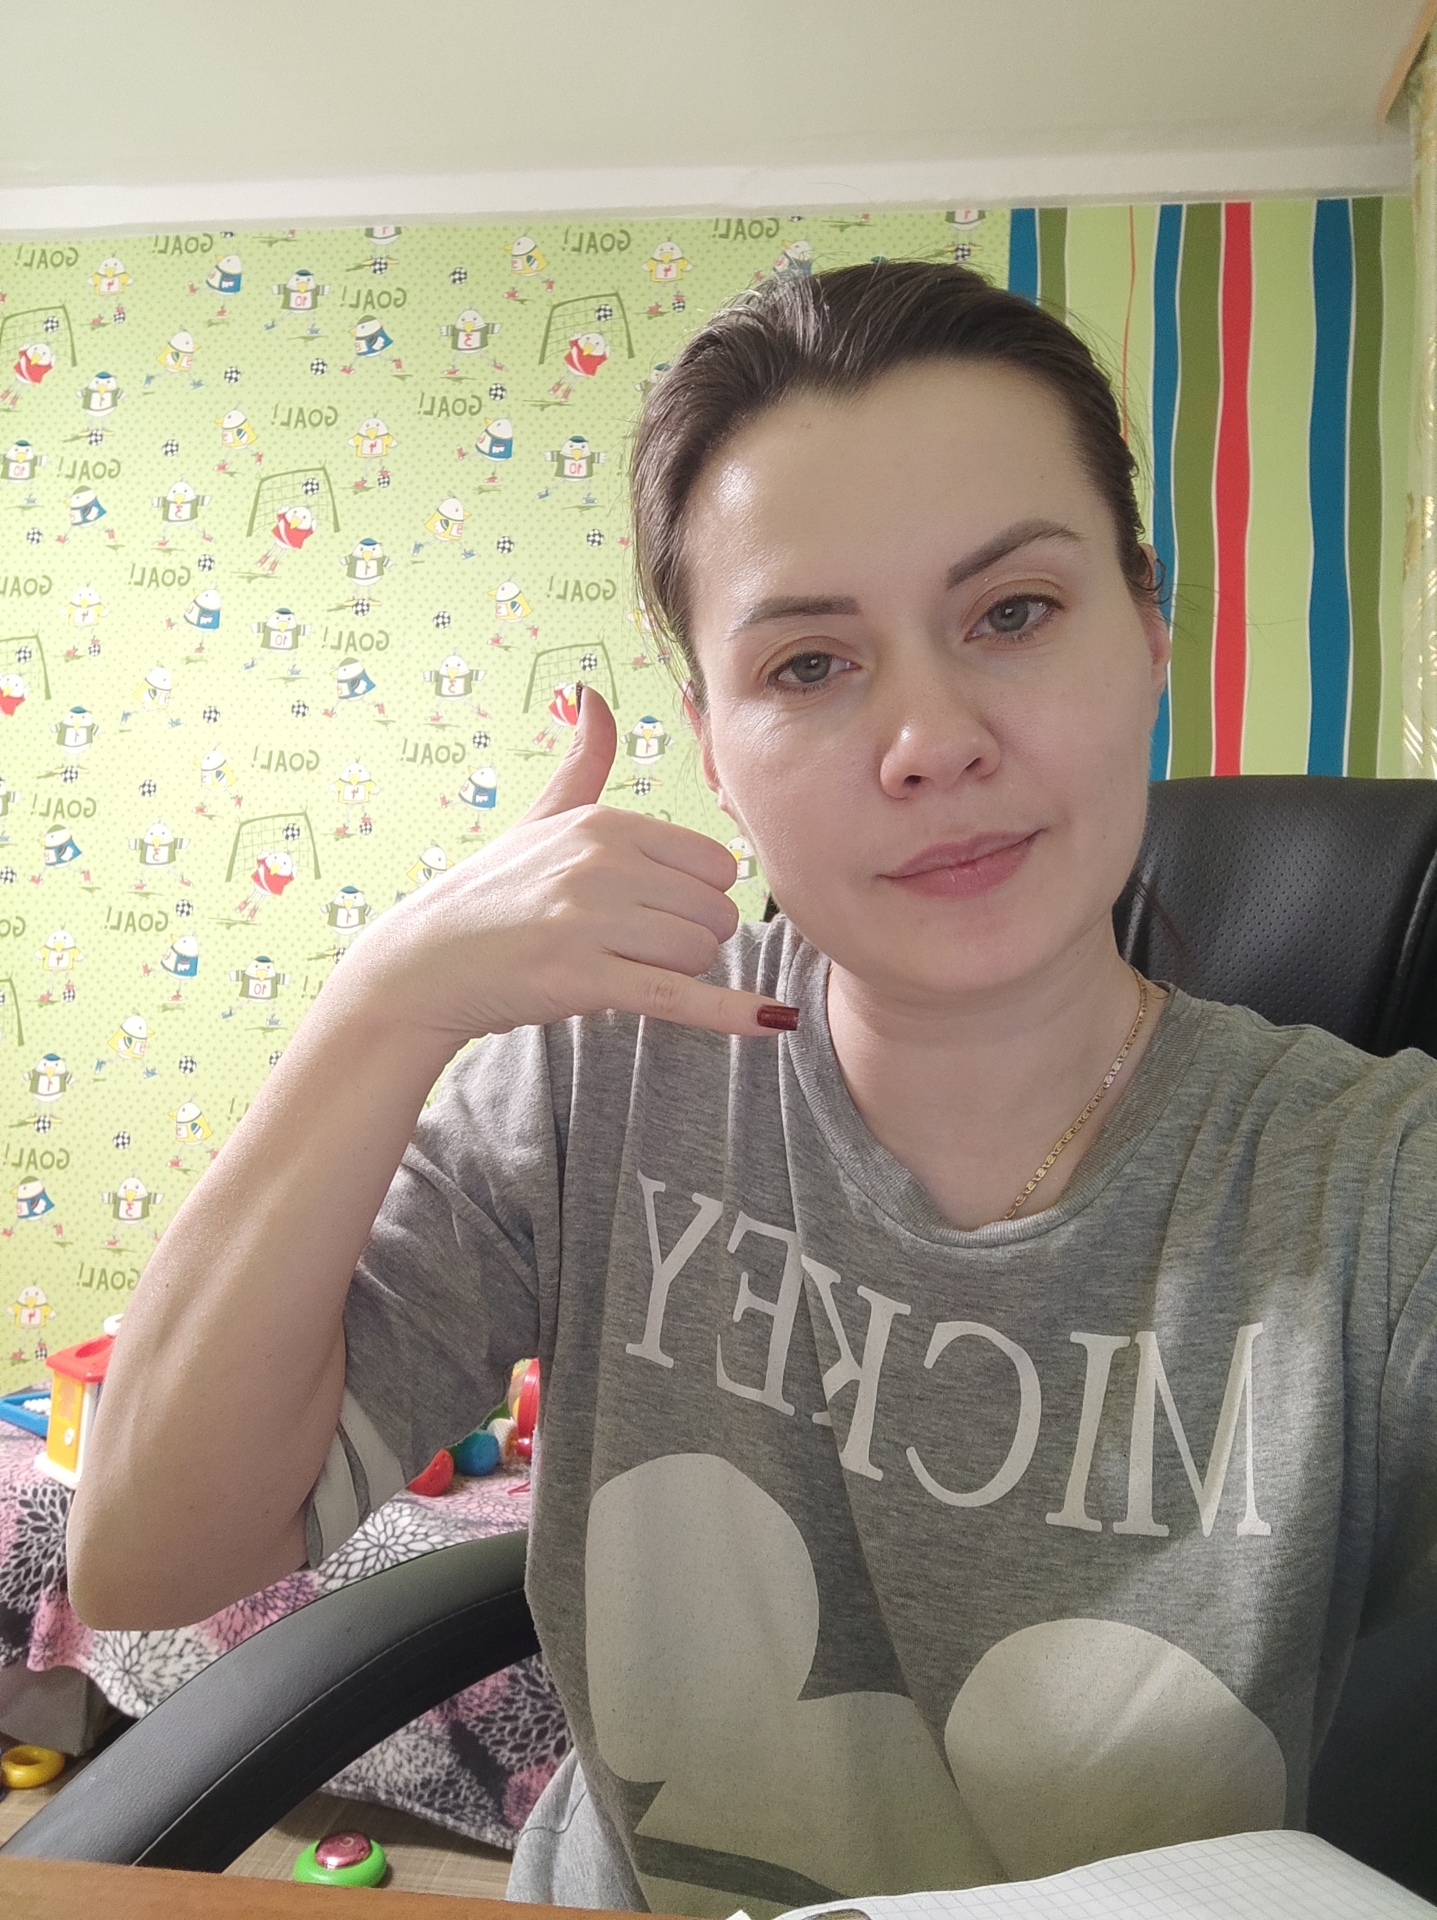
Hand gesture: call